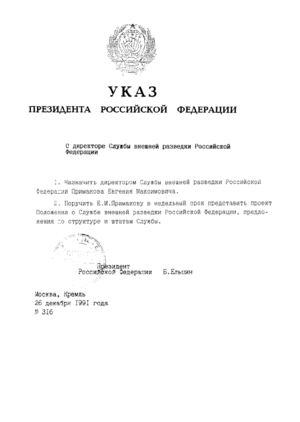
Copie scannée de l’Oukase n°316 du 26.12.1991 du président de Russie portant sur la nomination de Evguéni Primakov comme Directeur du SVR
Le SVR ou Service des renseignements extérieurs de la fédération de Russie est la forme administrative actuelle de l'espionnage extérieur politique russe.
Ievgueni Maximovitch Primakov, plus souvent orthographié Evgueni Primakov, né le 29 octobre 1929 à Kiev et mort le 26 juin 2015 à Moscou, est un ancien président du Soviet de l'Union et président du gouvernement de la Fédération de Russie.